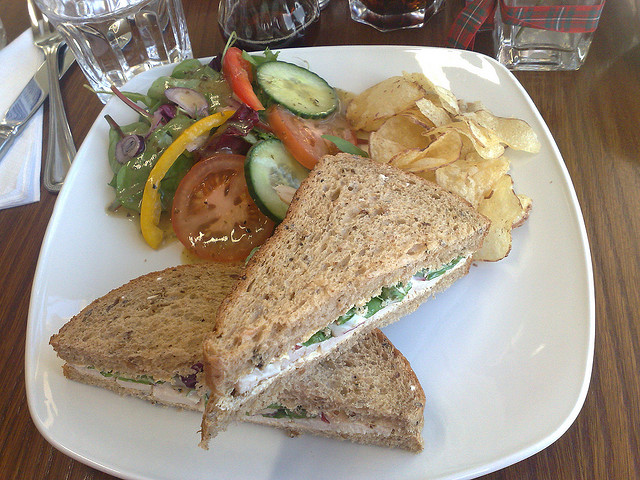
user: Given an image and a question. Answer the question in a short answer. Question: The shown dish is good for which parts of the body? Short Answer:
assistant: muscle